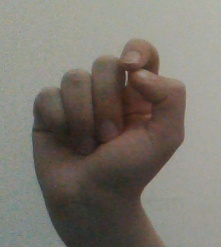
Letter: fa